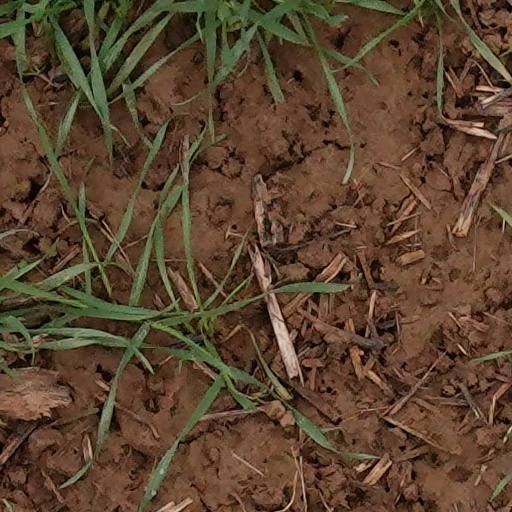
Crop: wheat